Milliken Building

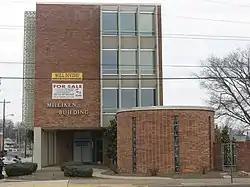
Photographed in 2014

The Milliken Building, located at 1039 College St. in Bowling Green, Kentucky, was completed in 1963. It was listed on the National Register of Historic Places in 2010.